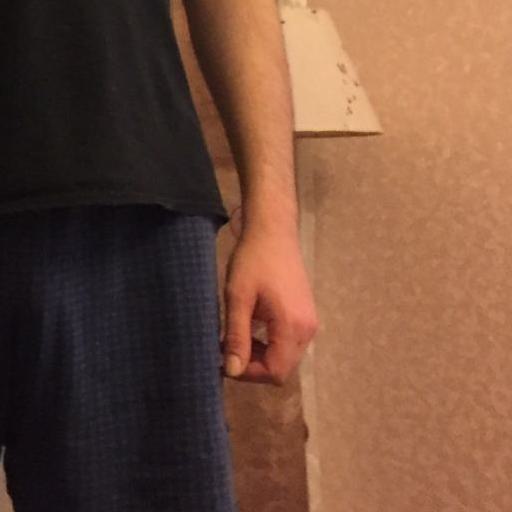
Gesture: no_gesture